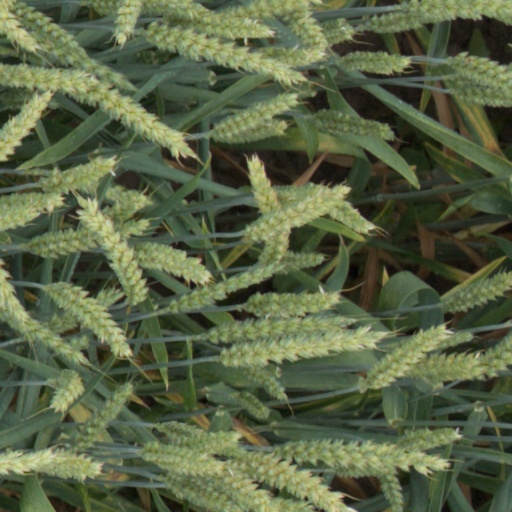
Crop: wheat